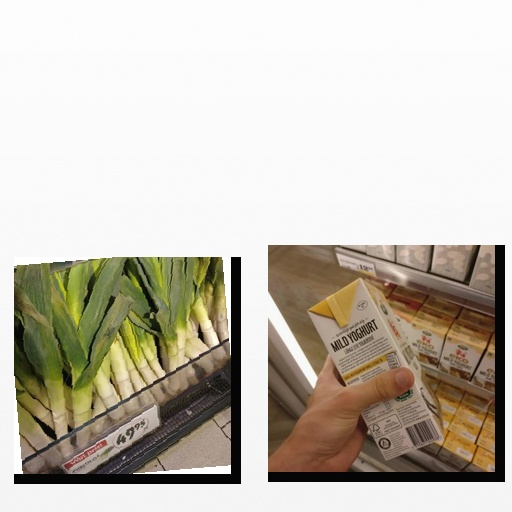
Food items: leek, vanilla_yoghurt